Jan Strugnell

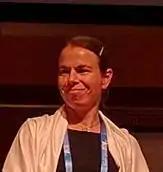
Jan Strugnell at the Scientific Committee on Antarctic Research 2016 Wikibomb

Strugnell completed a postdoc funded by the Antarctic Funding Initiative (AFI) and the National Environment Research Council (NERC) at Queen's University Belfast and the British Antarctic Survey. She subsequently successfully competed for a Lloyd's Tercentenary fellowship and was based in the Department of Zoology at the University of Cambridge from 2008 to 2009. She started as a lecturer in La Trobe University in 2010 and has risen as an associate professor rendering her service in the university until 2016. She is currently at the Centre for Sustainable Tropical Fisheries and Aquaculture at James Cook University, Townsville, Australia, serving as the director and an associate professor.